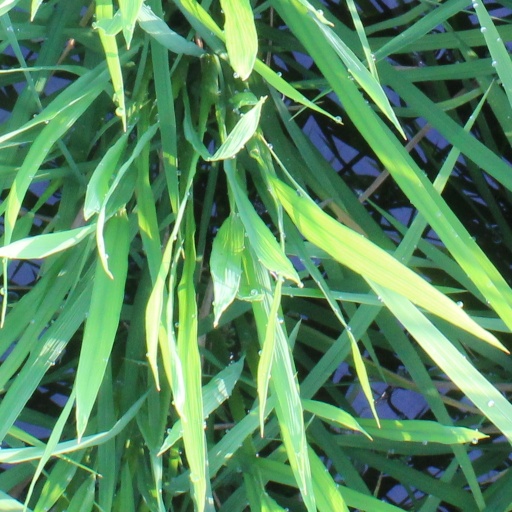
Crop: rice